Billy Caryll and Hilda Mundy

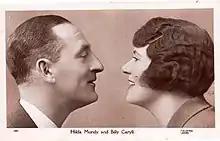
Billy Caryll and Hilda Mundy

Billy Caryll and Hilda Mundy were a British comedy duo who performed in variety shows and films, and on BBC radio, between the early 1920s and late 1940s. They never married though they were a couple until Billy Caryll died.